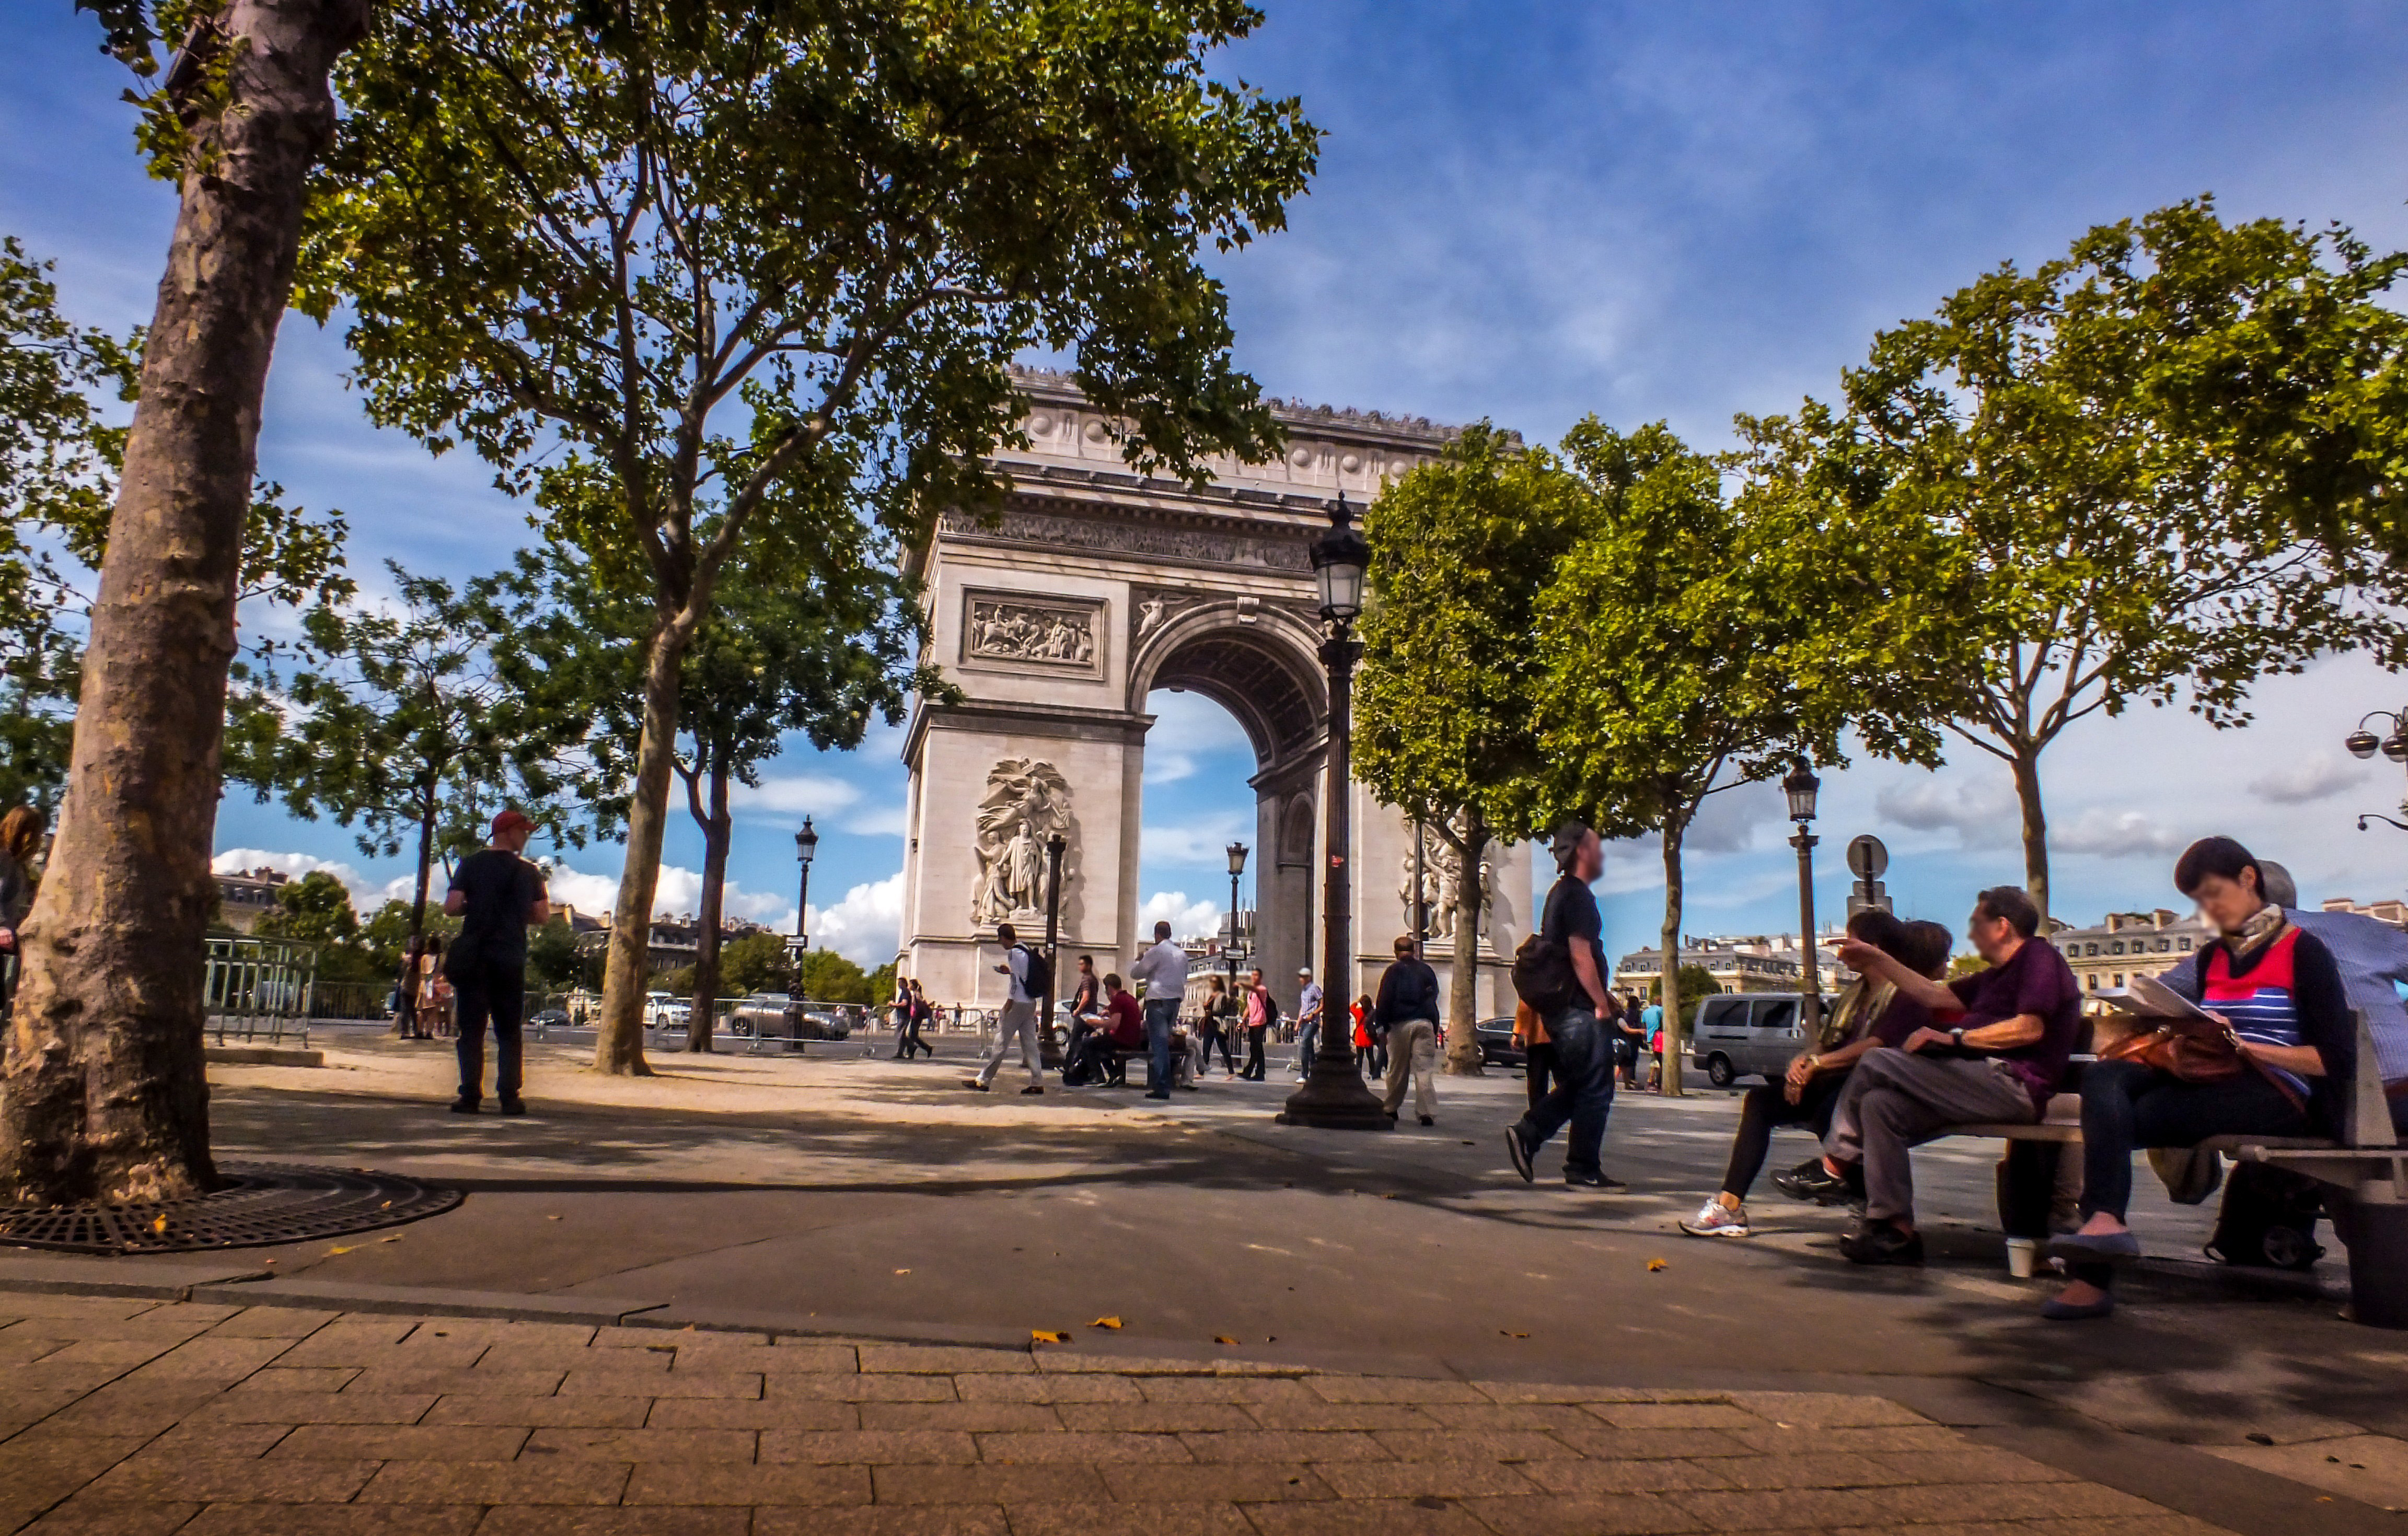
city, paris, monument, vacation, tourist, travel, france, plaza, sightseeing, tourism, de, town square, arc, triomphe, destination, neighbourhood